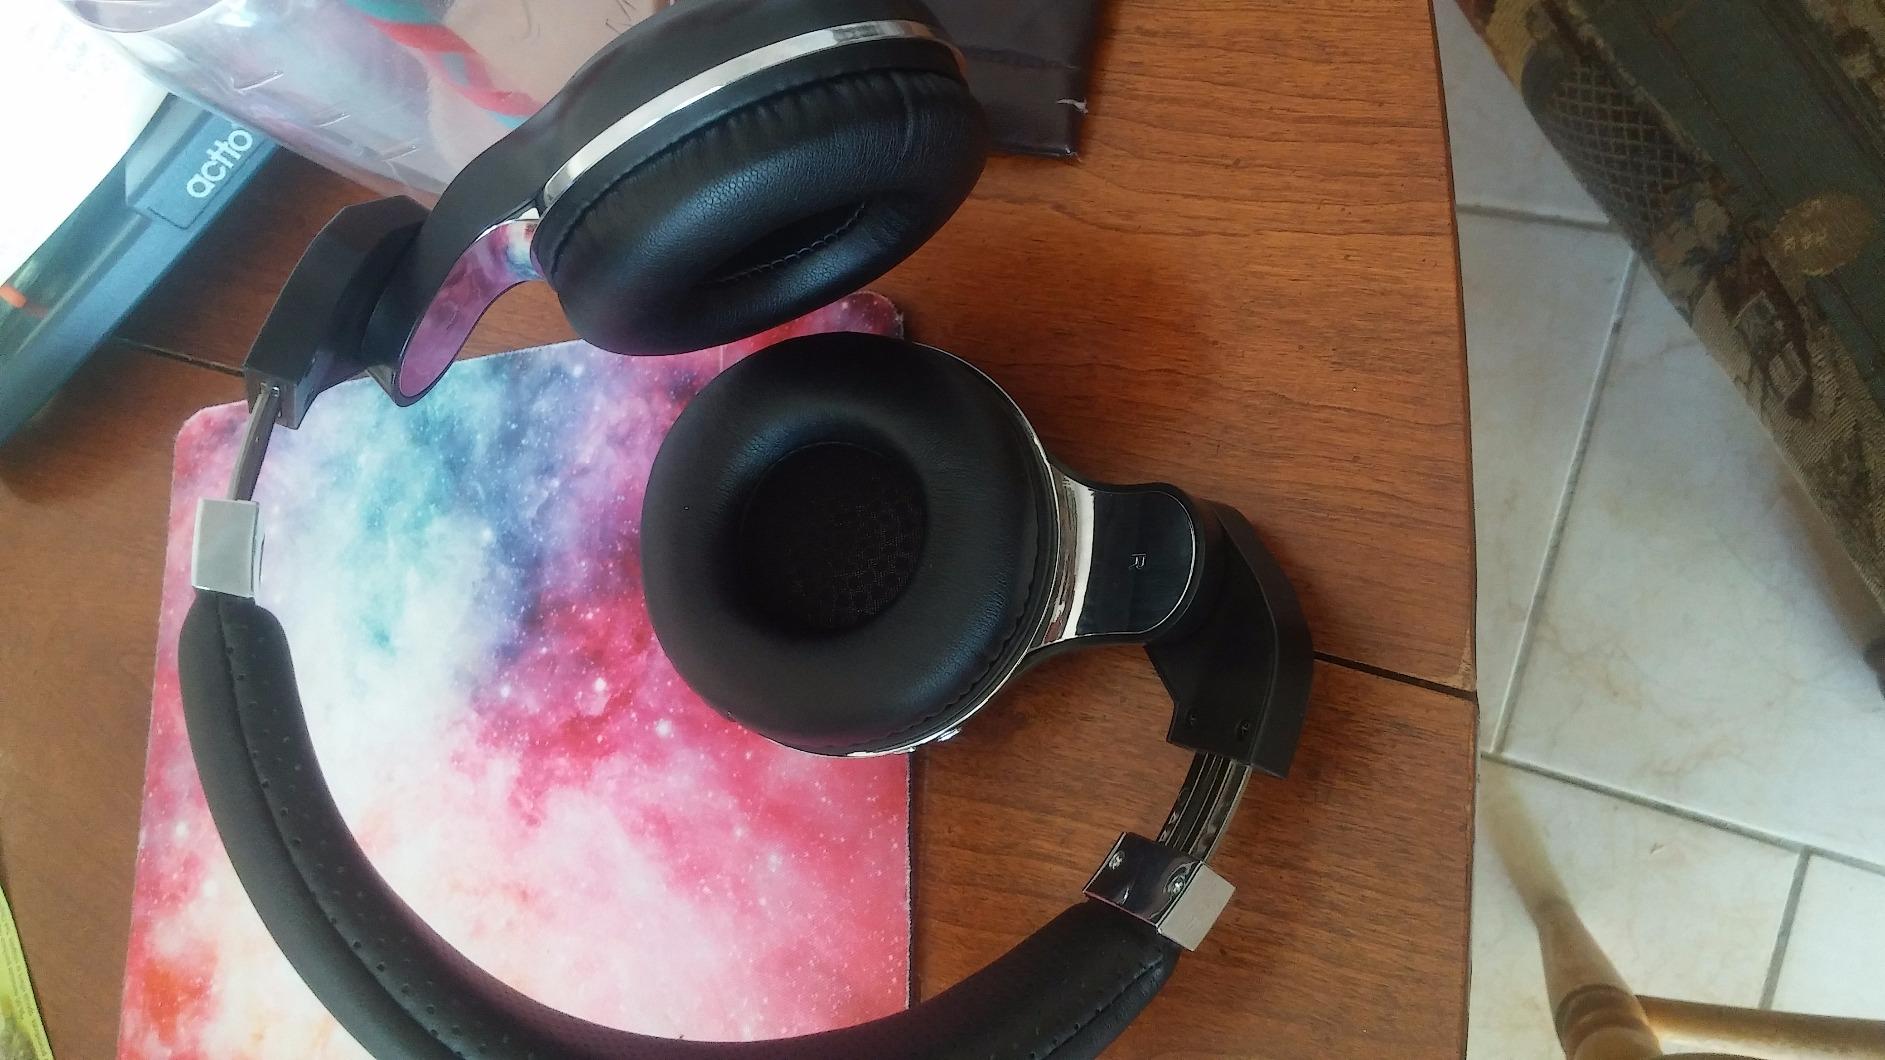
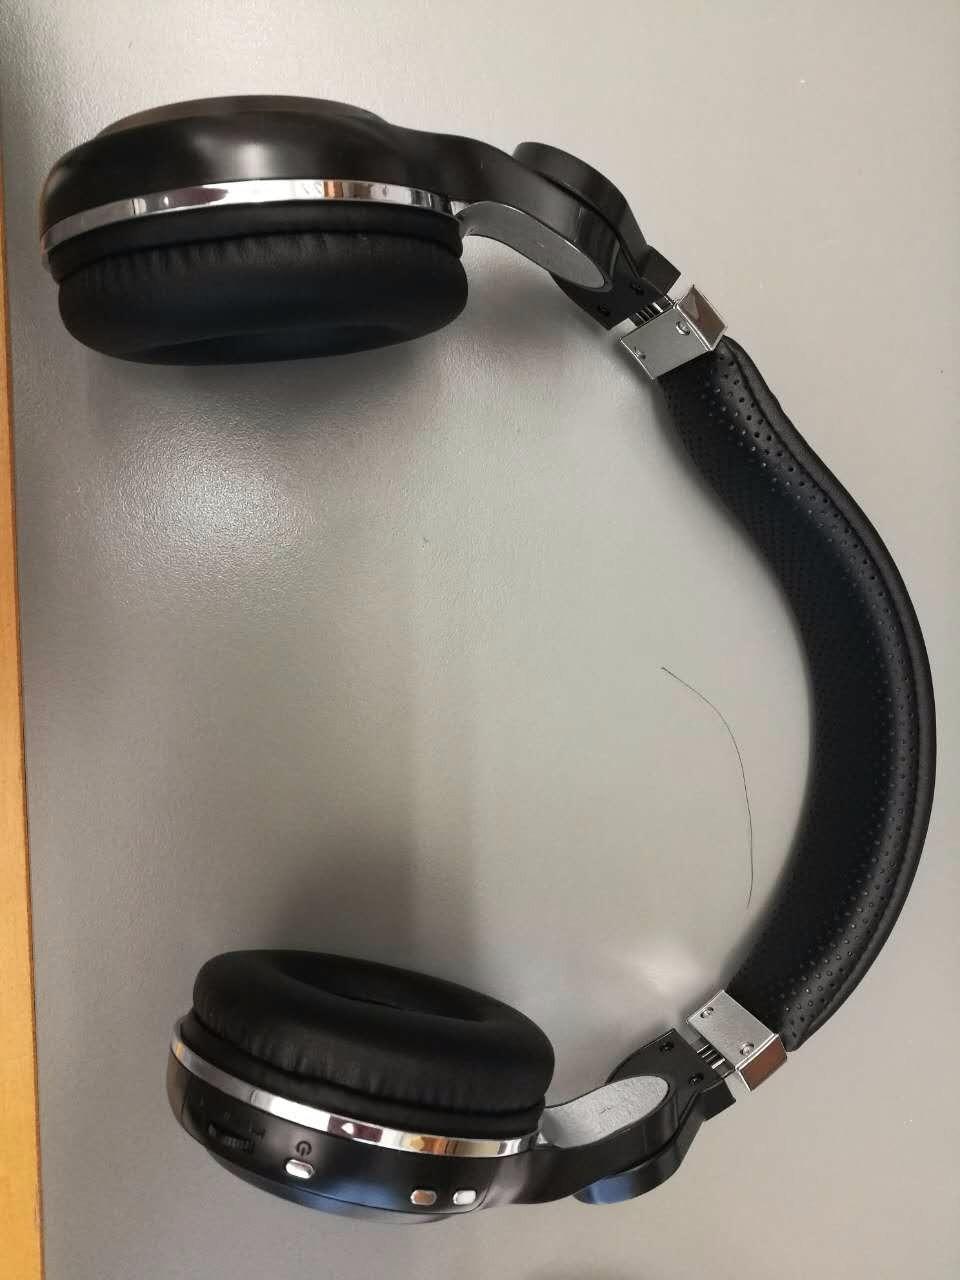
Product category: headphones
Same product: yes